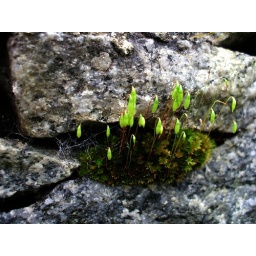
moss clinging and making the best of a tiny terrace in the rock fence